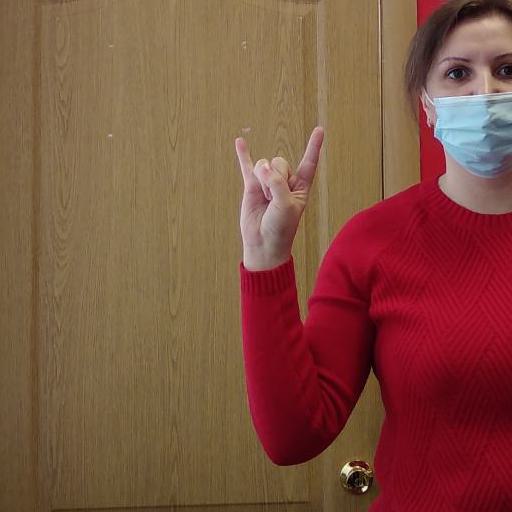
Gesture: rock